Alana de la Garza

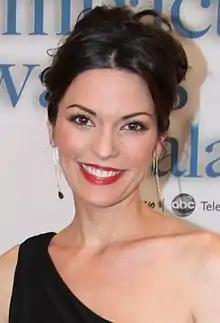
De la Garza at the 16th Annual Impact Awards Gala in February 2013

Alana de la Garza (born June 18, 1976) is an American actress. She is known for her roles as Connie Rubirosa for the final four seasons of the initial run of the NBC television series "Law & Order", as well as in the spinoffs "" and "". She also portrayed on "". In 2014 and 2015, she starred as Detective Jo Martinez in the ABC series "Forever". From 2016 to 2017, she starred in "" as Special Agent Clara Seger. In 2019, she began starring as SAC Isobel Castille on "FBI", a role she also plays on the spin-off series "".